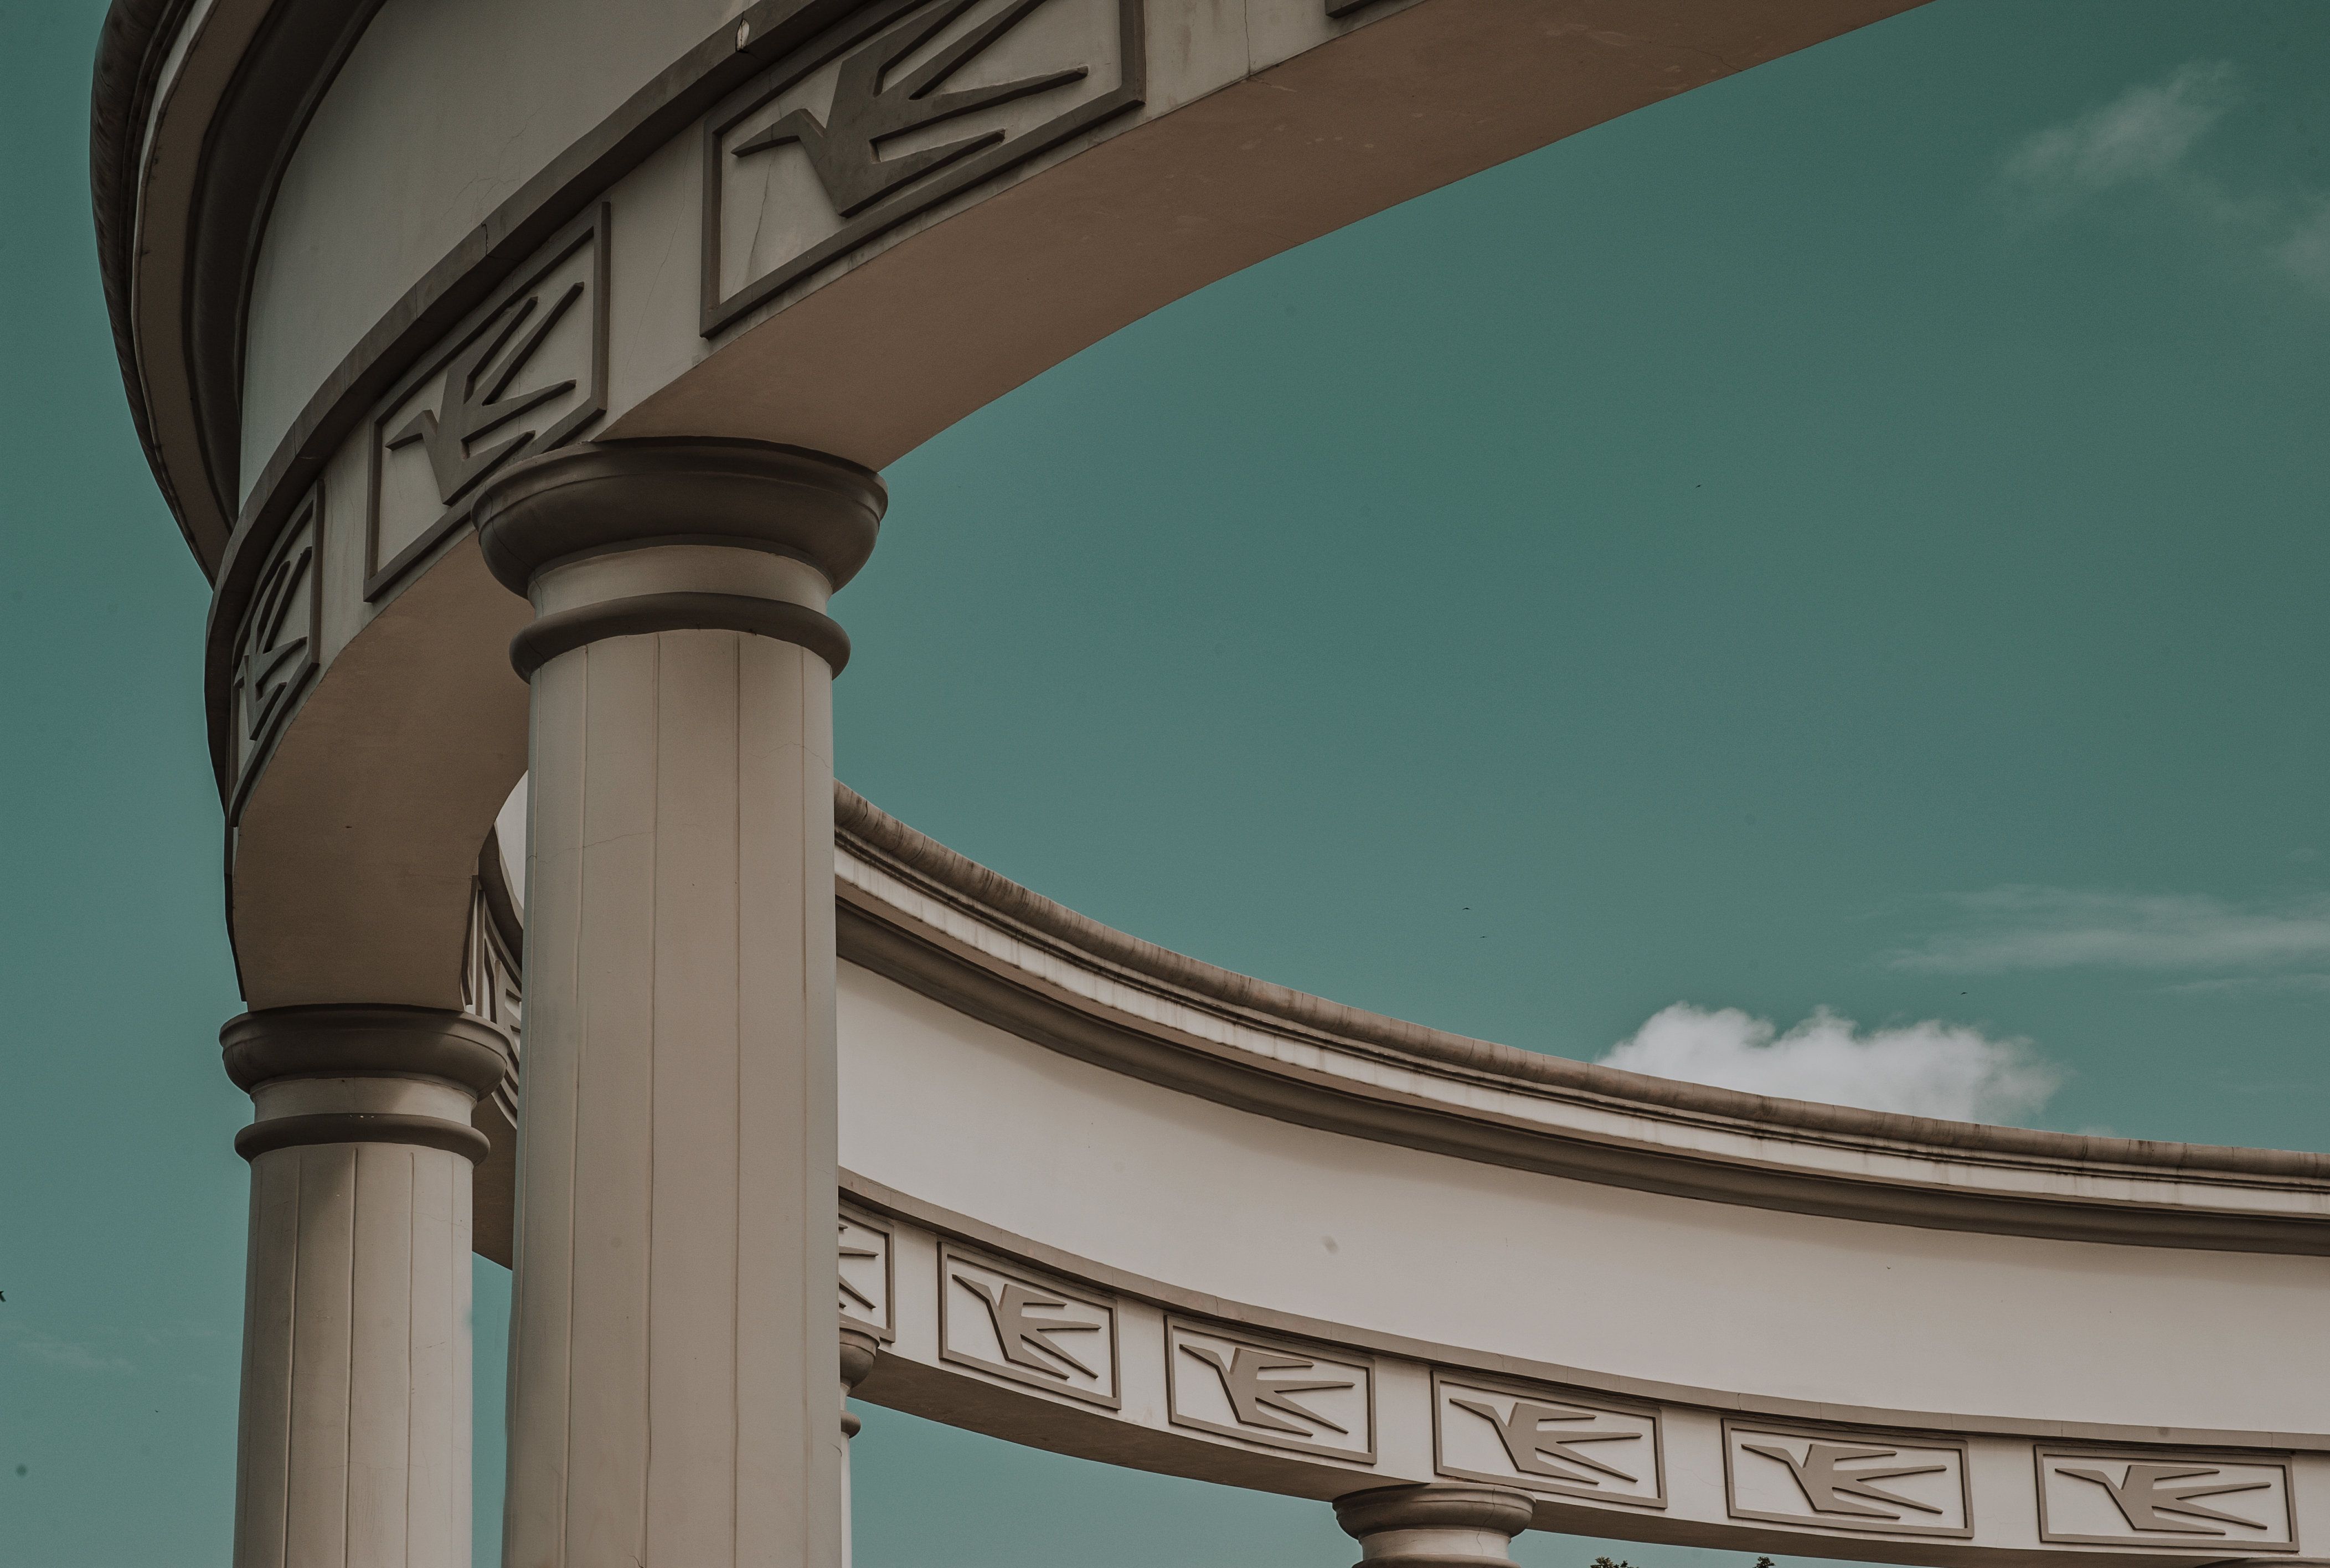
landscape, sky, earth, vintage, column, structure, landmark, architecture, daytime, arch, daylighting, building, line, facade, angle, window, baluster, symmetry, ceiling